Marthe Duvivier

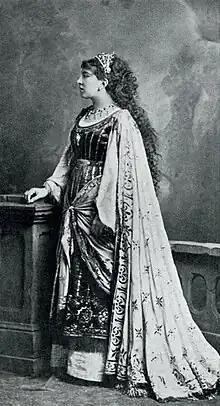
Portrait of Duvivier as Salomé in "Hérodiade"

Marthe Louise Ernestine Duvivier (27 April 1850, Paris – 28 May 1933, Paris) was a French operatic mezzo-soprano.